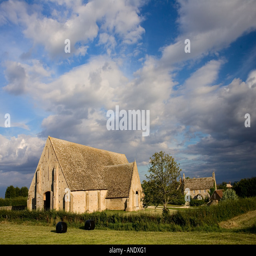
a city built 1300 owned by organisation